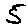
Label: 5